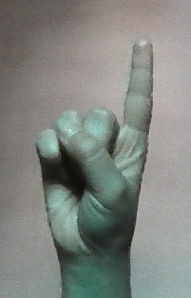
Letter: bb